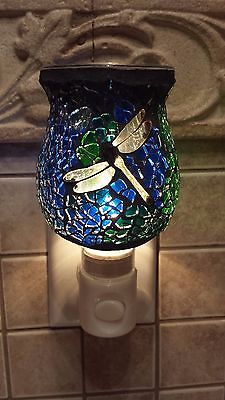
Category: lamp